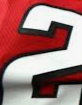
Number: 2